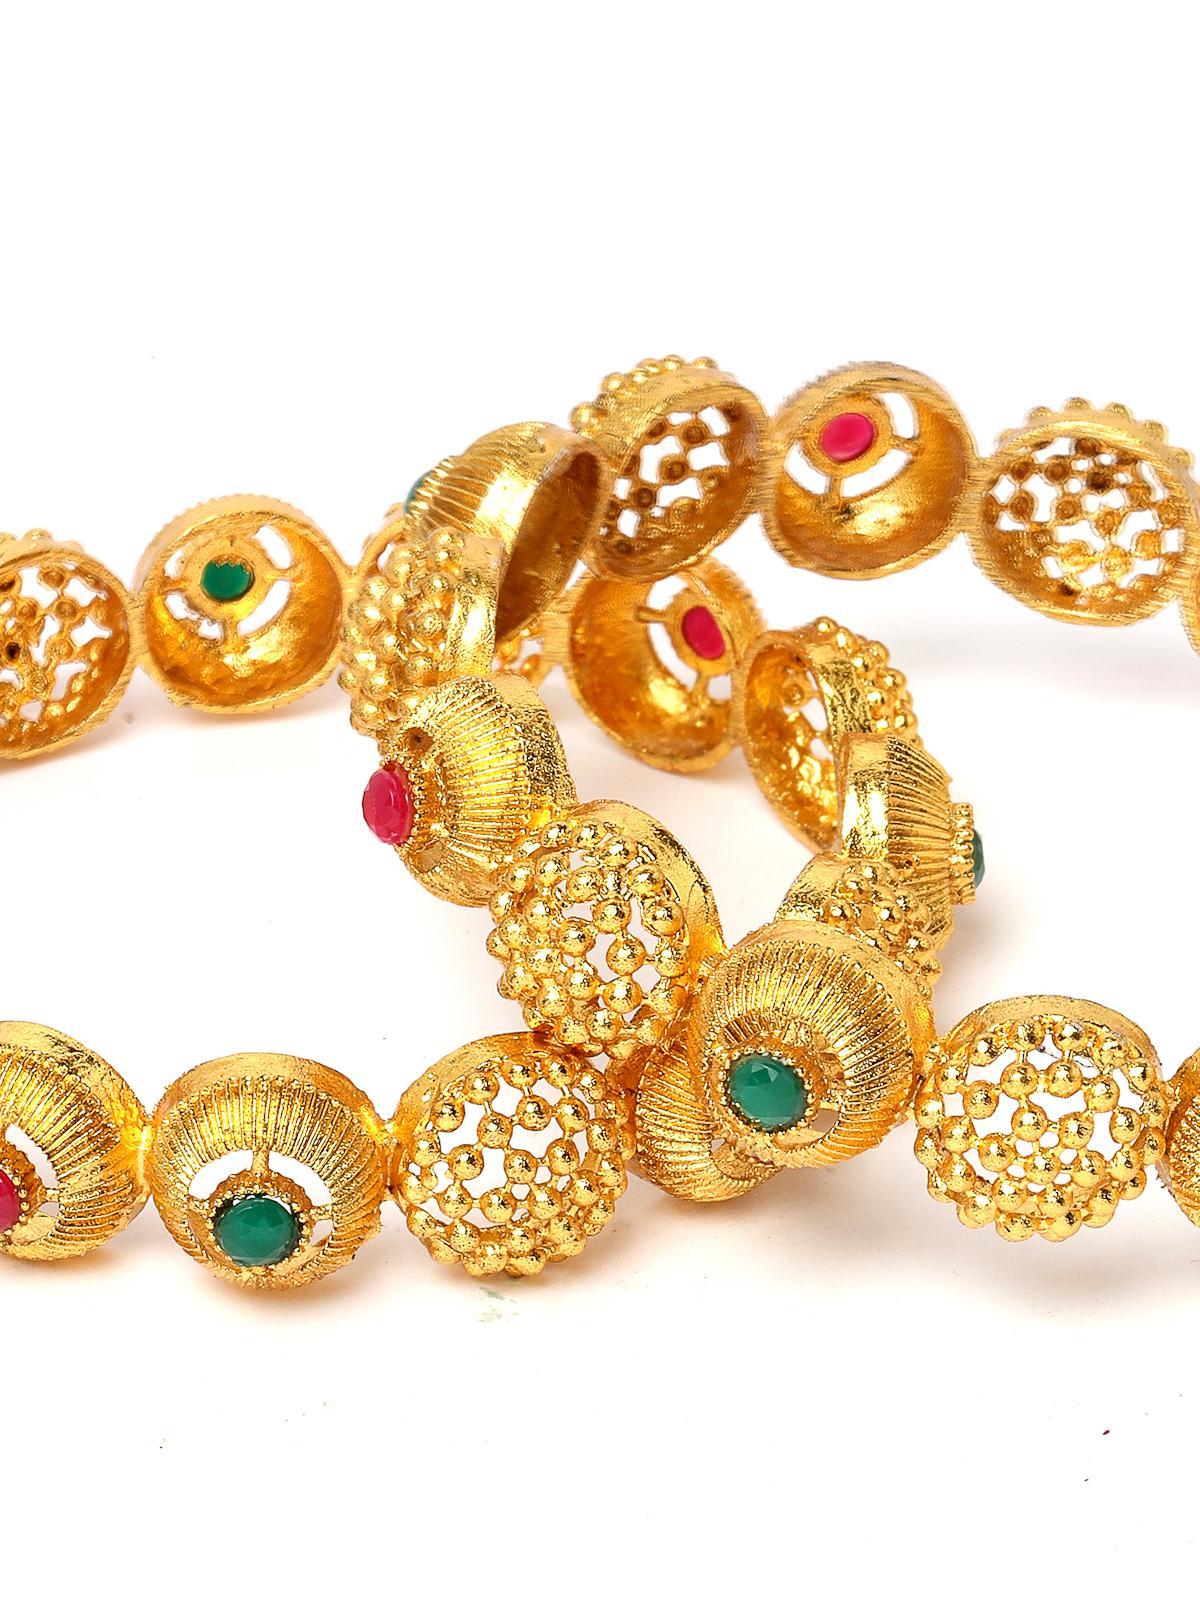
Sukkhi Traditional Wear Gold Plated Red And Green Color Bracelet Bangle Set Jewellery for Women & Girls|Set of 2 Latest Design|Birthday Anniversary Gift for Women|B105918_2.8
Type: Bracelets & Bangles
Brand: Sukkhi
Price: Rs. 305
 Celebrate tradition with the Sukkhi Traditional Wear Gold Plated Bracelet Bangle Set for Women & Girls. This set of two showcases the richness of red and green hues, featuring the latest design trends. The gold-plated finish adds an opulent touch to any ensemble. Sized at 2.4, 2.6 and 2.8, these bracelets make for a perfect birthday or anniversary gift, honoring cultural elegance and timeless beauty for the special women in your life with a set that's both traditional and versatile.Disclaimer:There may be slight variation in shade and colour due to photographic effects and monitor settings
Included: 2 Bangles